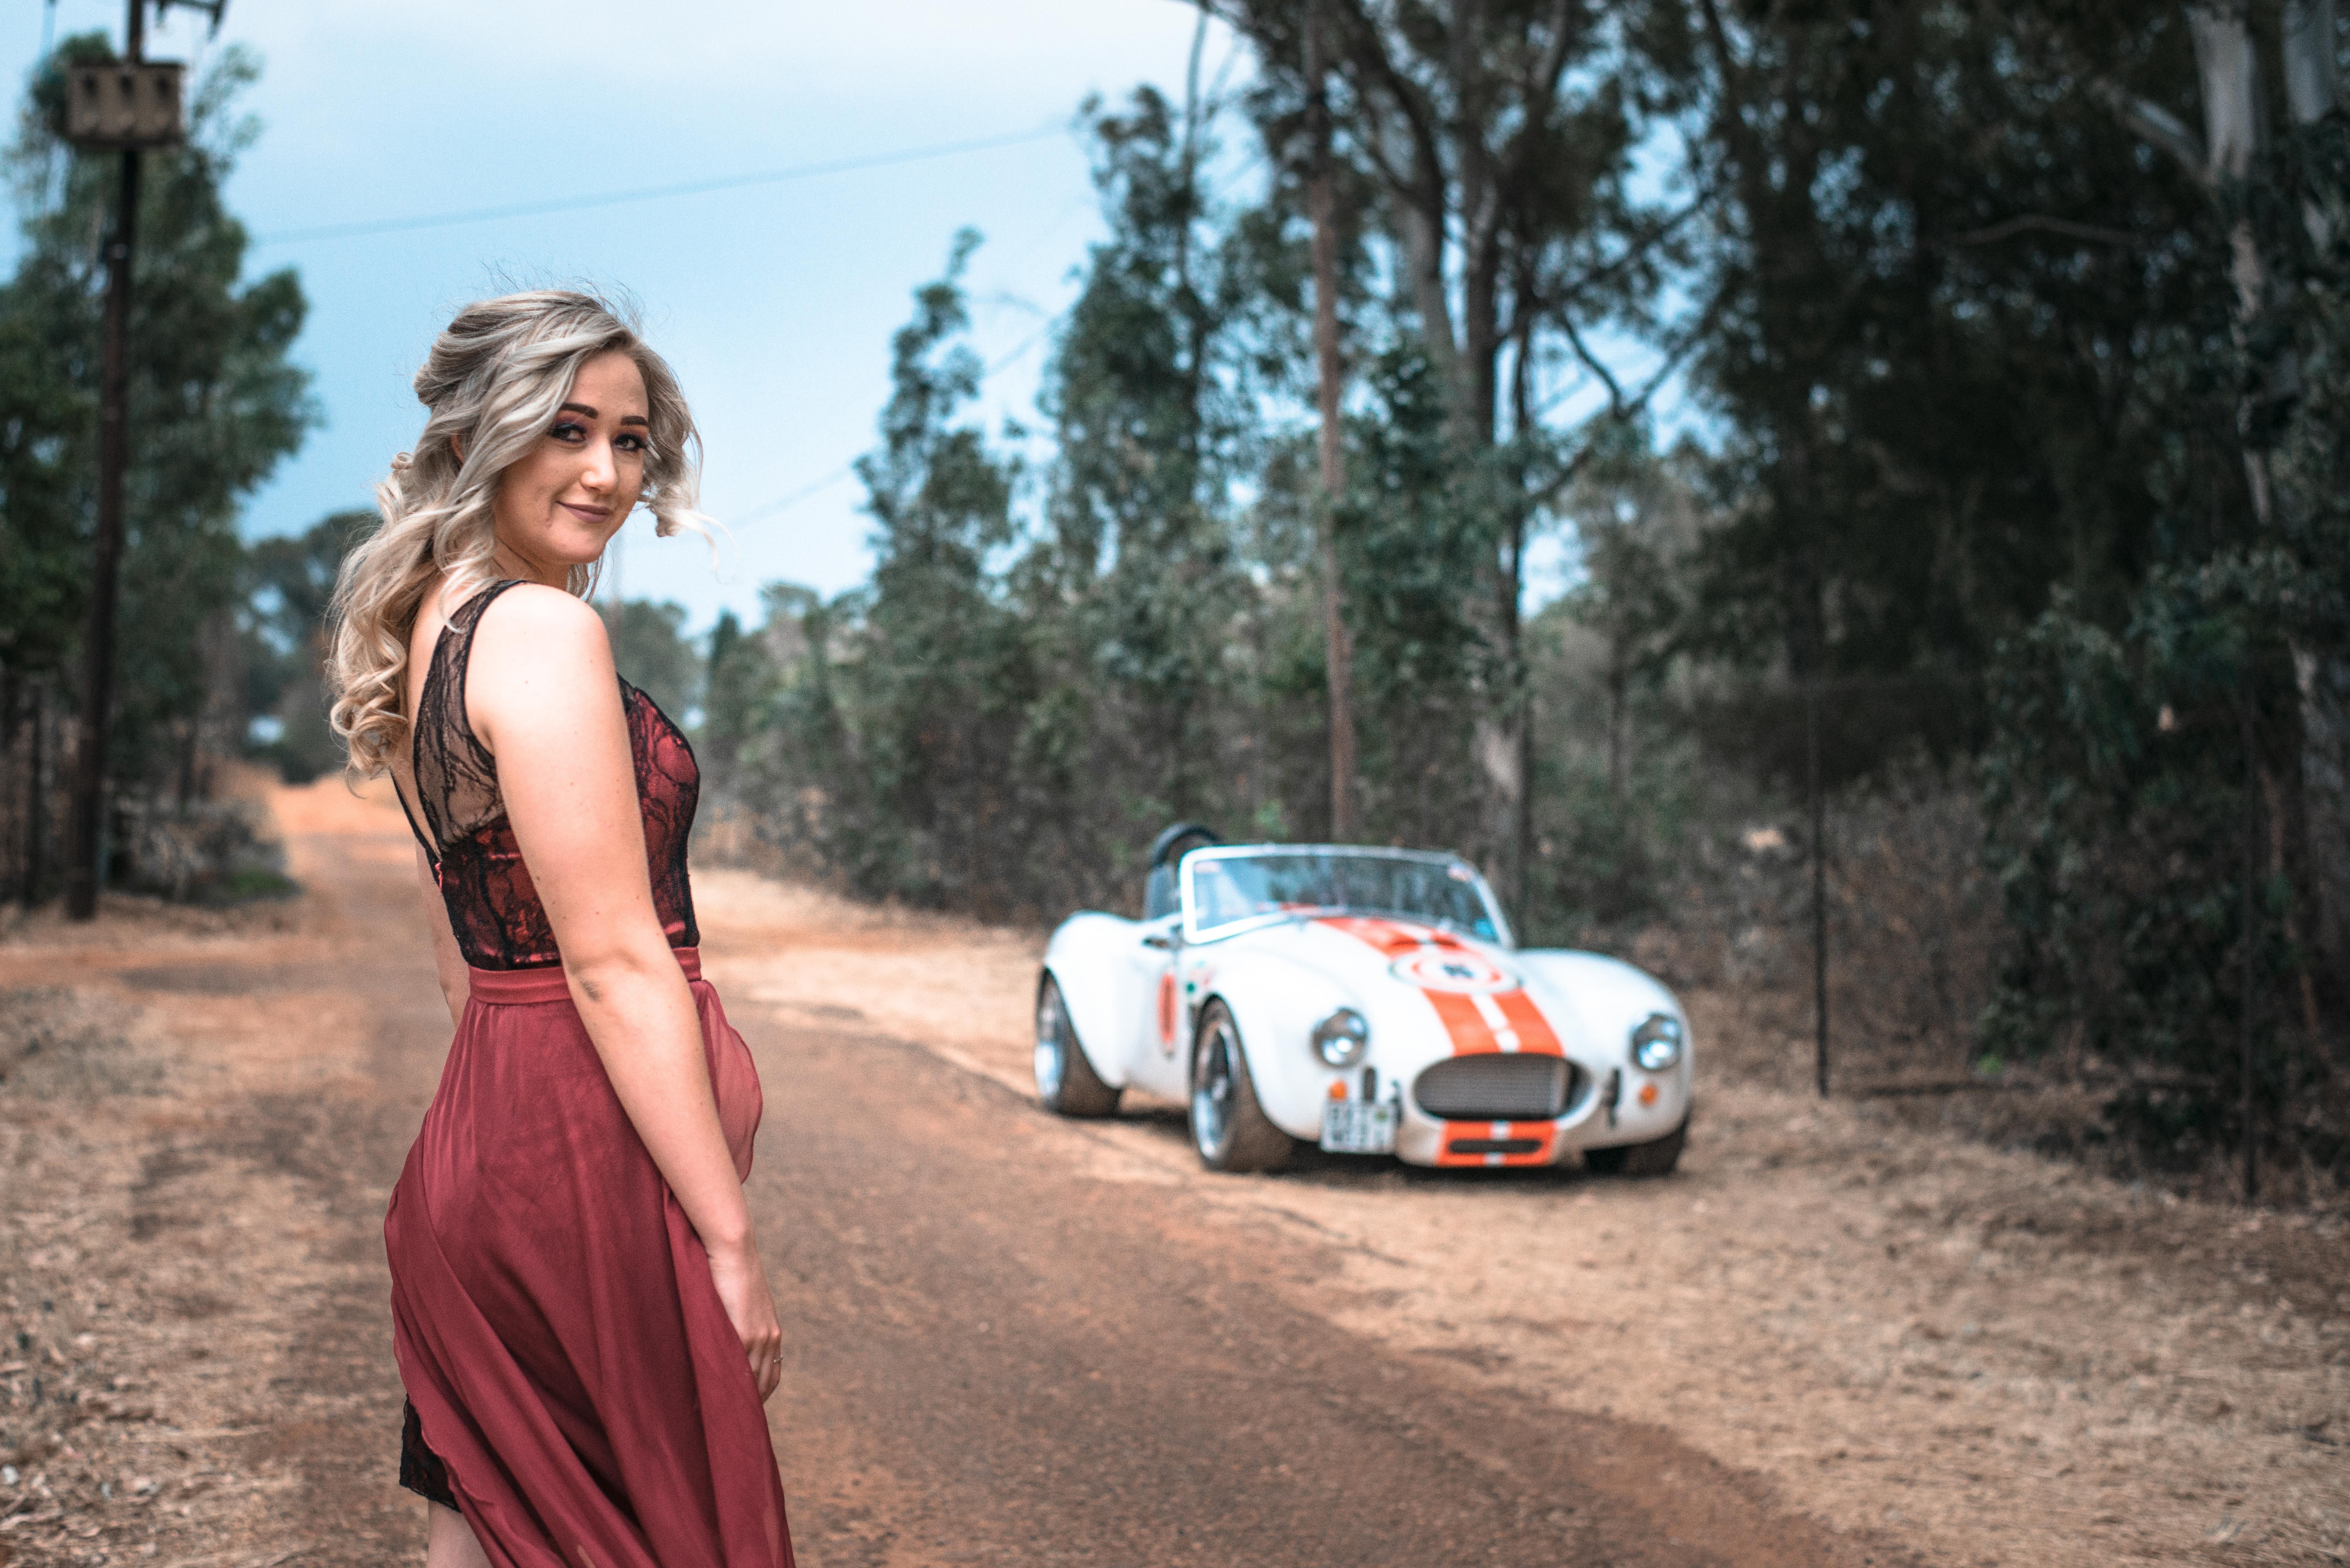
car, photograph, vehicle, beauty, photography, automotive design, girl, photo shoot, sports car, compact car, race car